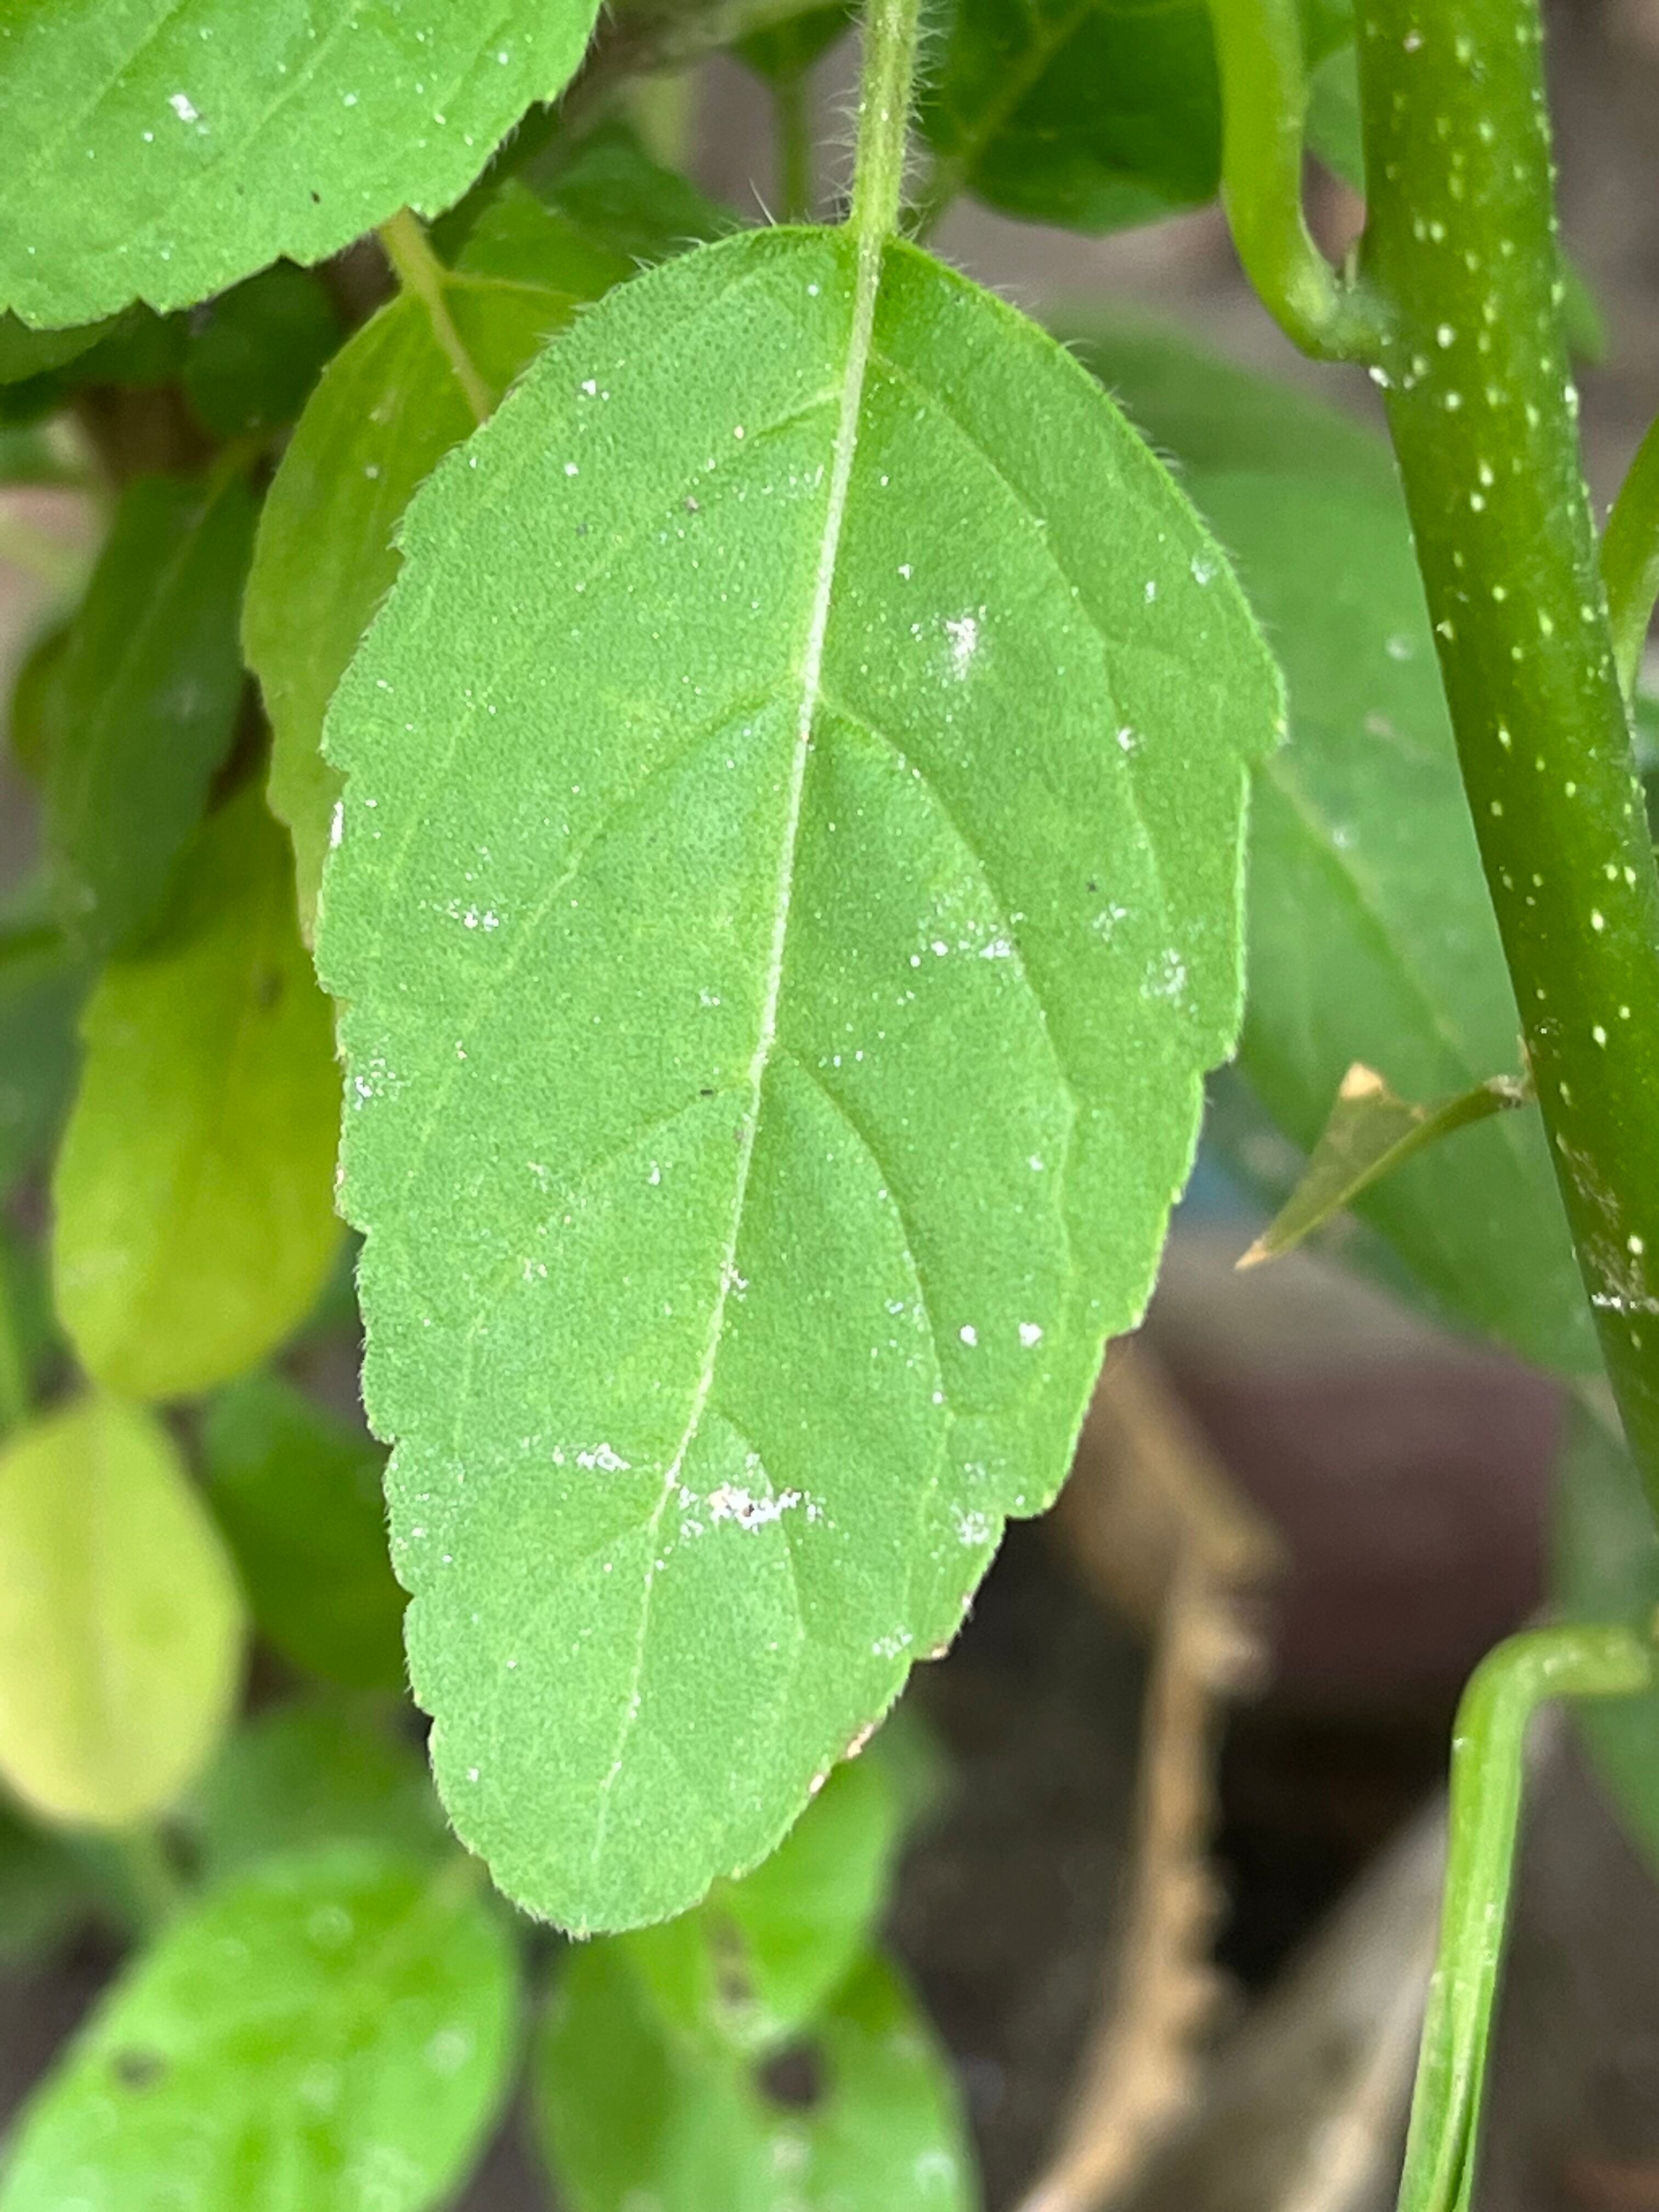
Plant species: ocimum-tenuiflorum